Santiago Schaerer

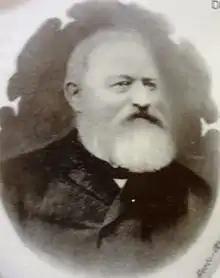
Schaerer (1890)

Santiago Otto Schaerer Kuenzli (né Jakob Otto Schärer; born 6 June 1834 - 28 January 1895) was a Swiss emigrant, trader, settler and important colonizer in South America. He was the founder and administrator of several Swiss colonies, most prominently Nueva Helvecia in Uruguay and San Bernardino in Paraguay. He was the father of the 25th president of Paraguay Eduardo Schaerer and grandfather of businessman and journalist Arturo Schaerer.